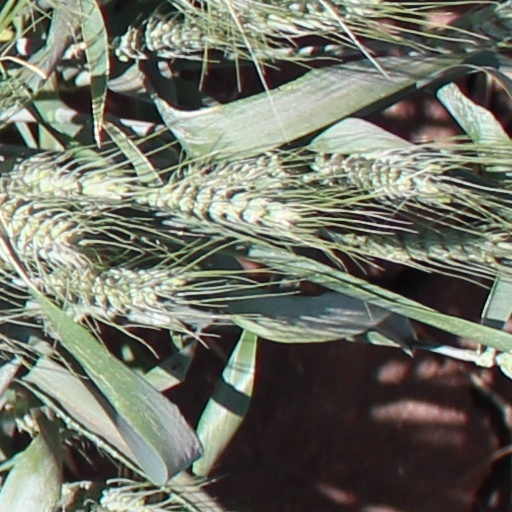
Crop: wheat